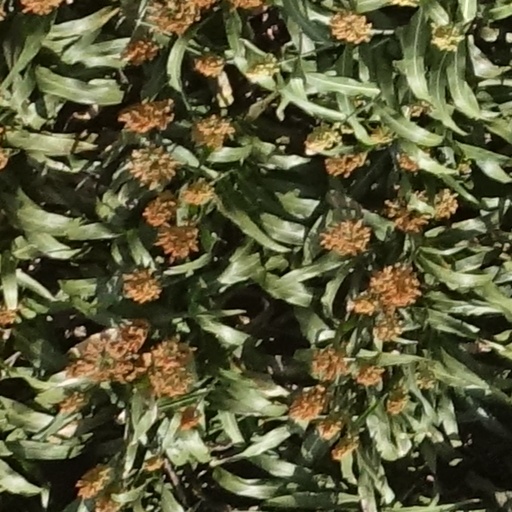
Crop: sorghum